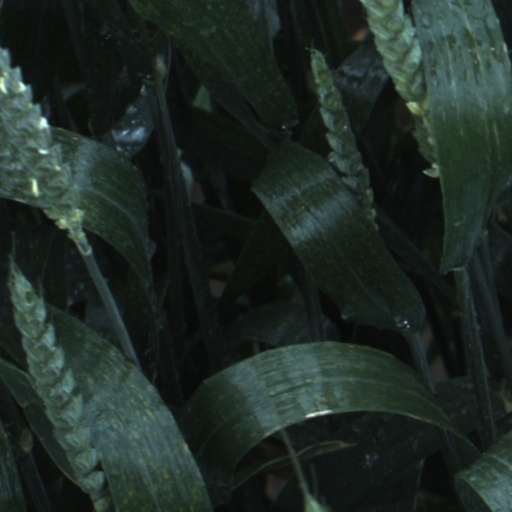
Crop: wheat